London Blackout Murders

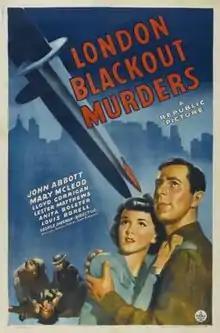
Theatrical release poster

London Blackout Murders is a 1943 American crime film directed by George Sherman and written by Curt Siodmak. The film stars John Abbott, Mary McLeod, Lloyd Corrigan, Lester Matthews, Anita Sharp-Bolster and Louis Borel. The film was released on January 15, 1943, by Republic Pictures.